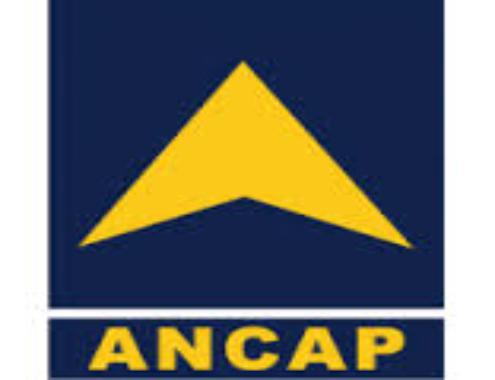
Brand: ANCAP-1
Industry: Transportation